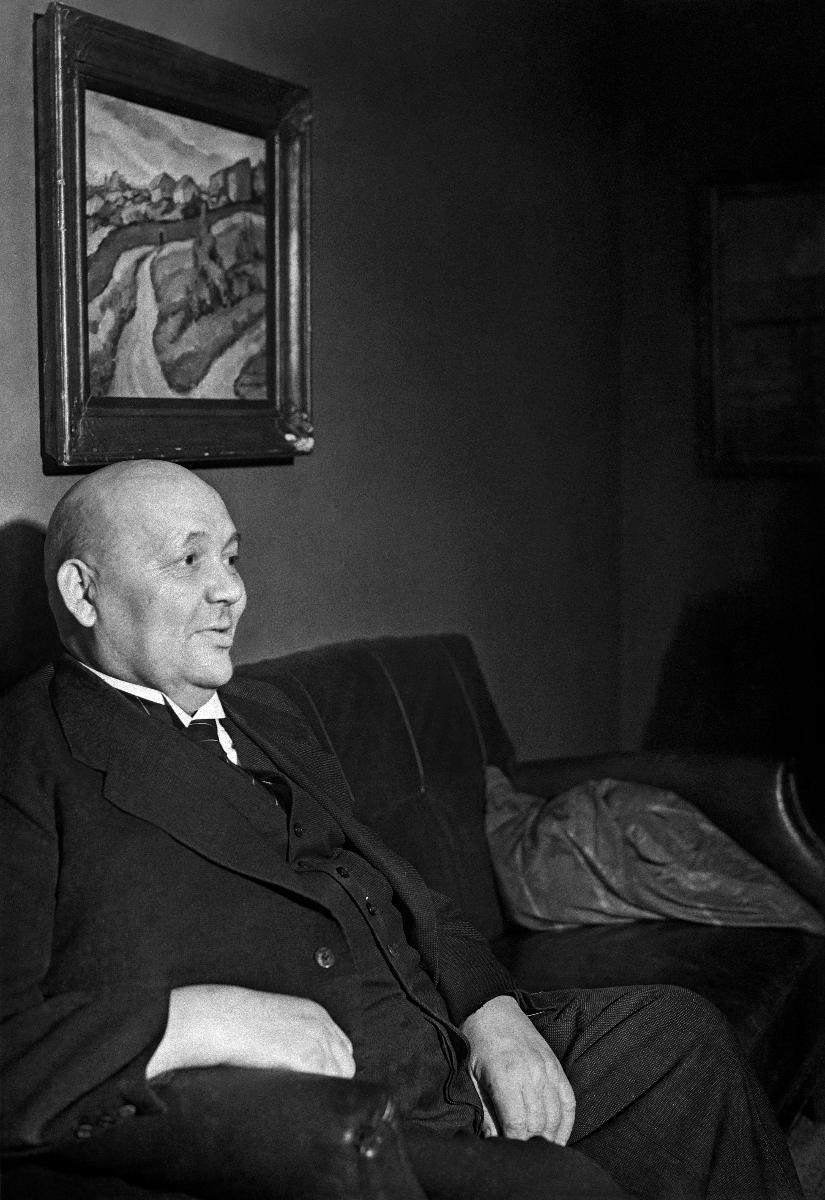
Kirjailija F. E. Sillanpää
Författare F. E. Sillanpää; Finnish Author F. E. Sillanpää
sisällön kuvaus: Kirjailija F. E. Sillanpää Helsingissä 10.11.1939. content description: Finnish Author F. E. Sillanpää in Helsinki 10.11.1939. innehållsbeskrivning: Författare F. E. Sillanpää i Helsingfors 10.11.1939.
Kuvaaja: Sundström, Hugo, kuvaaja
Vuosi: 1939
Paikka: Suomi, Uusimaa, Helsinki
Aiheet: HBL; kirjailijat; henkilöt; nobelistit; litteratur; författare; personer; nobelister; authors; persons; Nobel prize winners; literature; nobelists; personer (individer); nobelpristagare